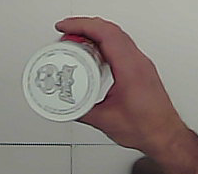
Product: pringles_original